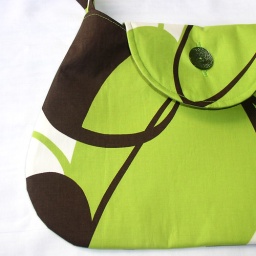
Beautiful green and chocolate bag, I find the fabric in an open air market and I enjoy it.